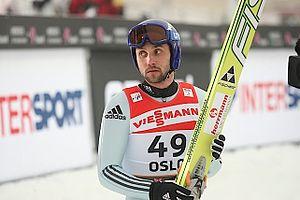
Pavel Vladimirovitch Kareline, né le 27 avril 1990 à Gorki et mort le 9 octobre 2011 dans l'Oblast de Nijni Novgorod, est un sauteur à ski russe, victime d'un accident de la route à l'âge de 21 ans. Il comptait un podium individuel en Coupe du monde.